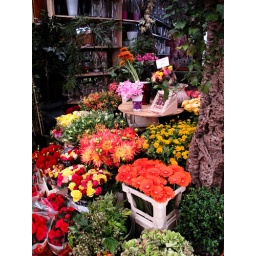
Flowers in the flower market